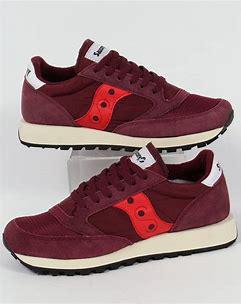
Brand: Saucony
Model: Jazz